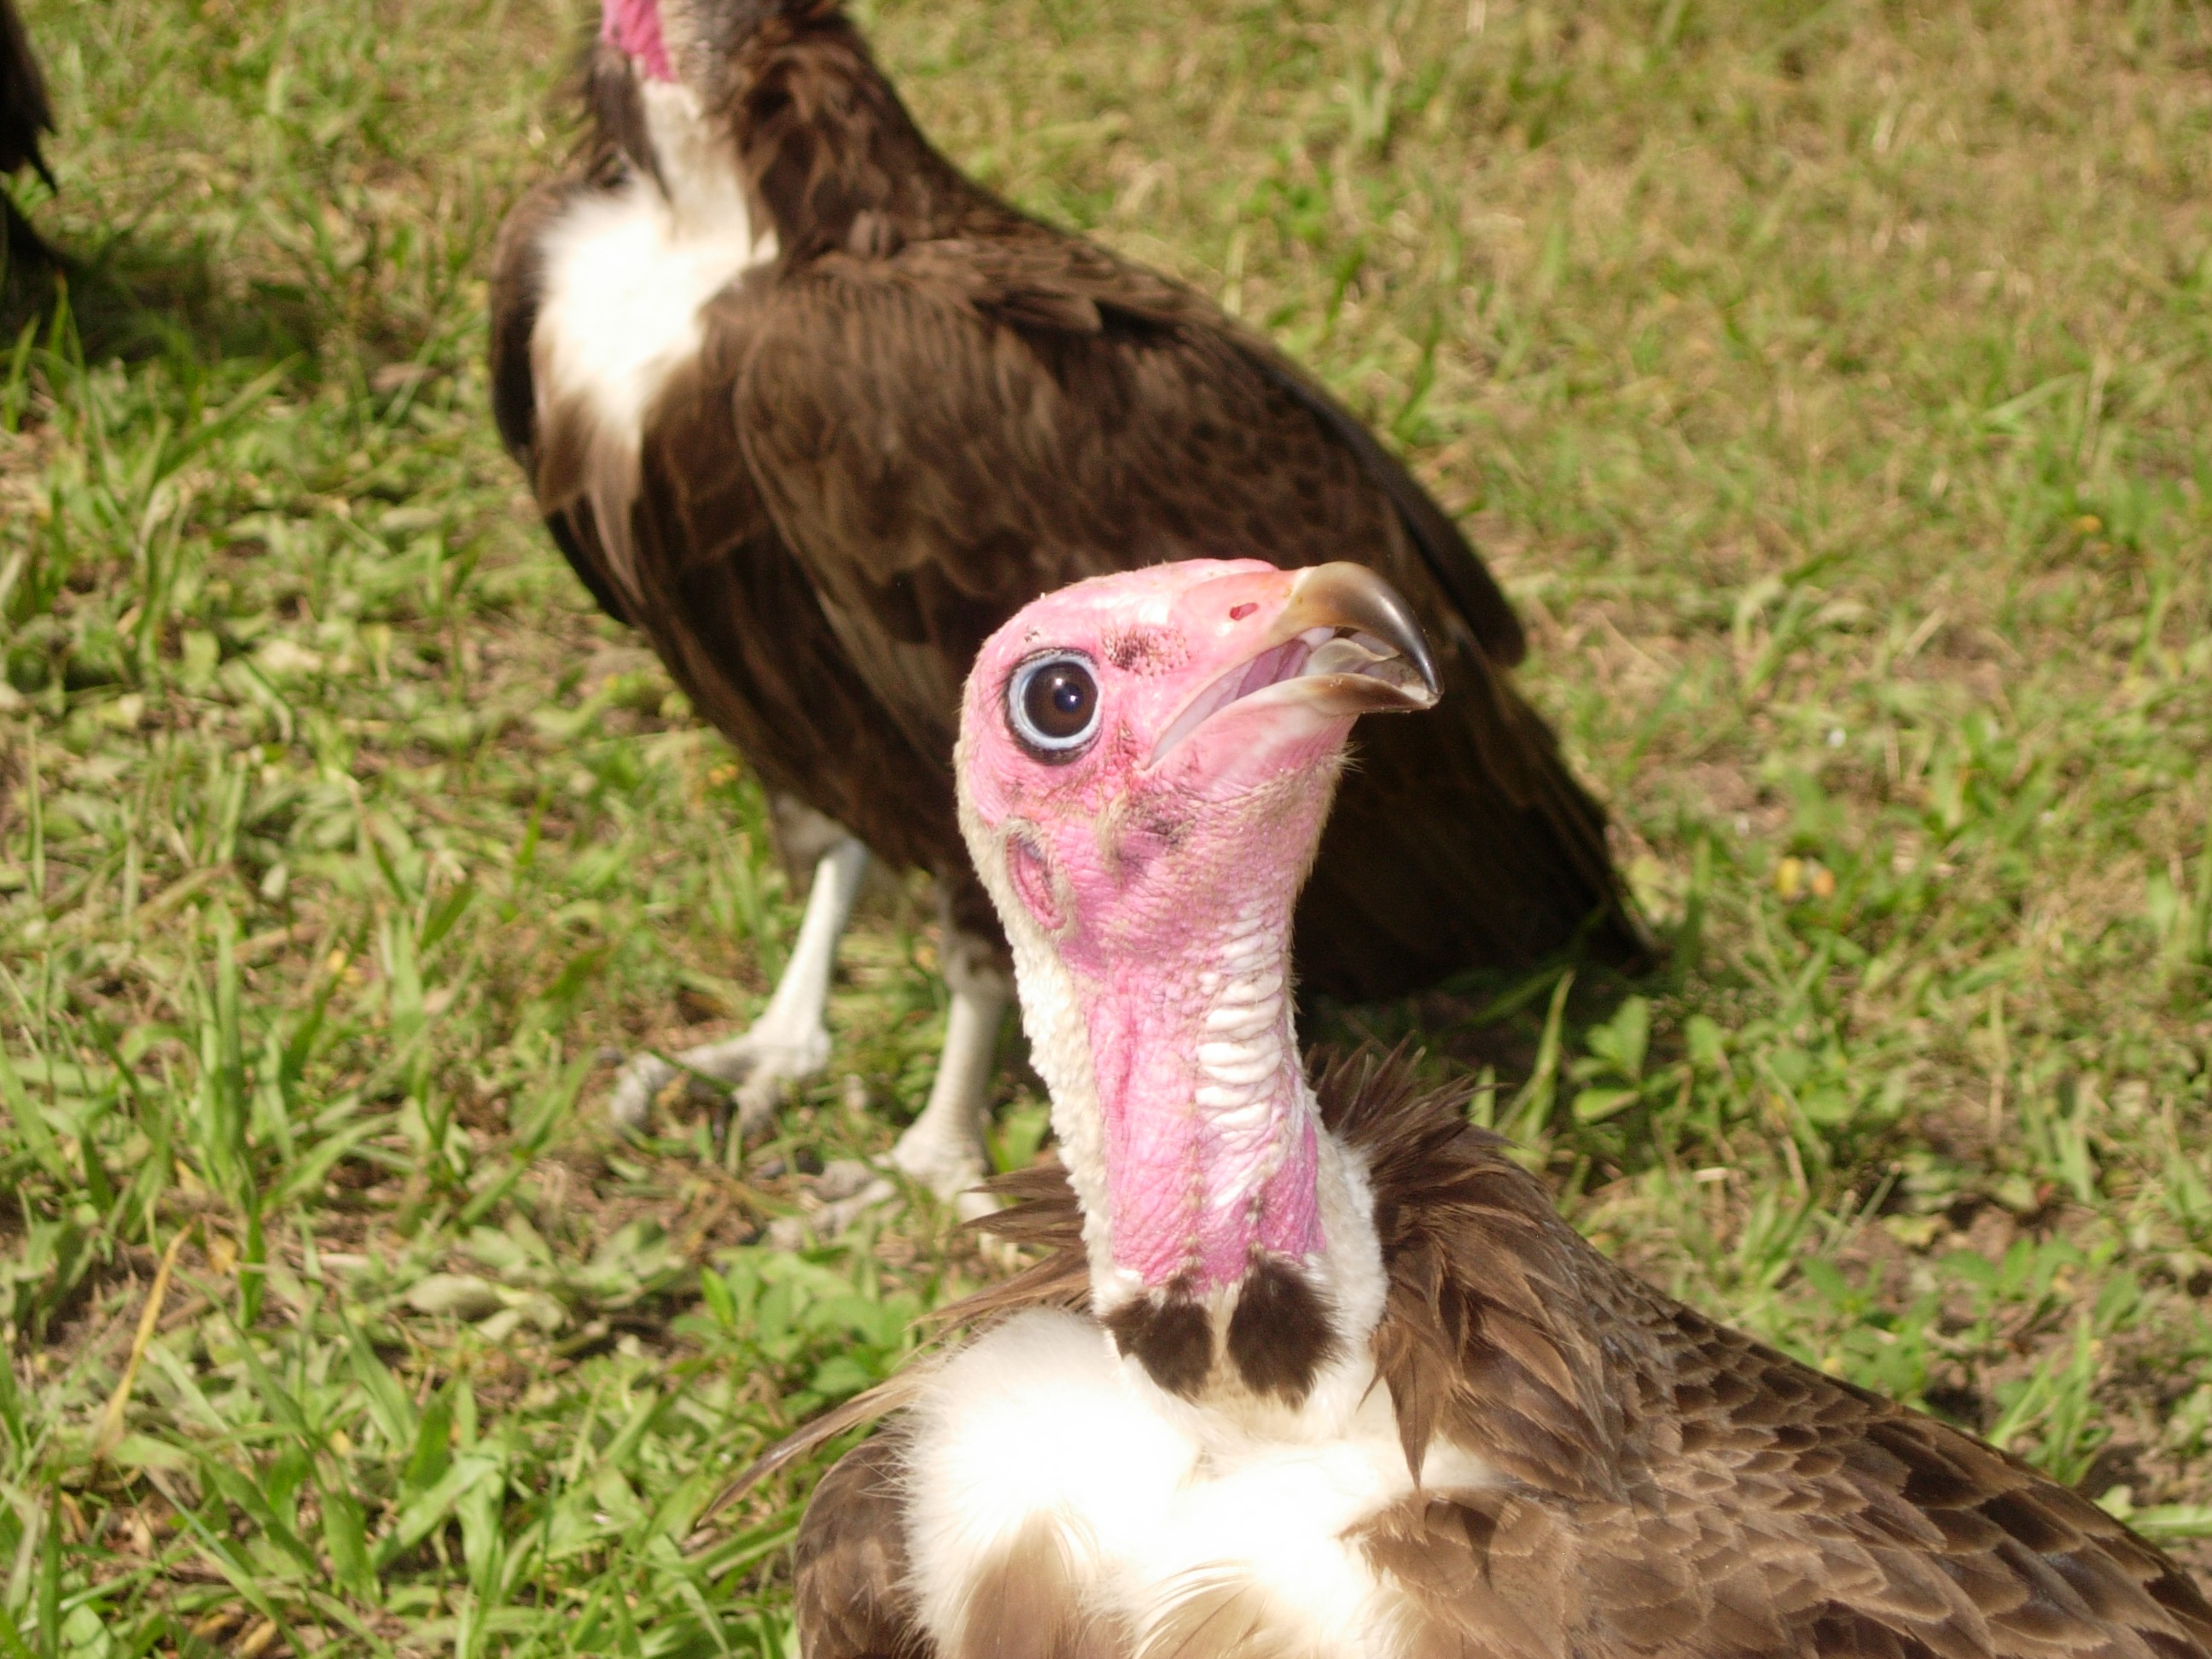
nature, bird, wildlife, beak, predator, chicken, fowl, fauna, duck, feathers, goose, vertebrate, water bird, geier, aasfresser, aasgeier